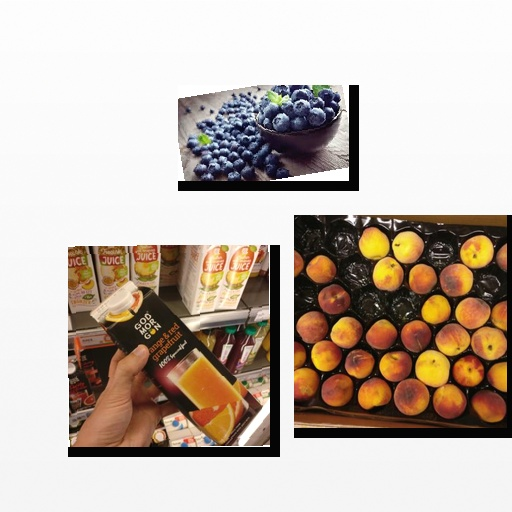
Food items: orange_red_grapefruit_juice, peach, blueberry